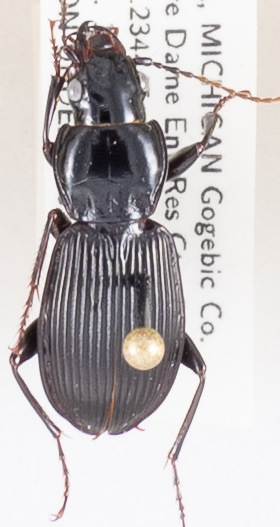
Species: Pterostichus coracinus
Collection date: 2020-08-12
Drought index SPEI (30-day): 2.09
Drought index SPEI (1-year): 1.69
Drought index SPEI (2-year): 2.09